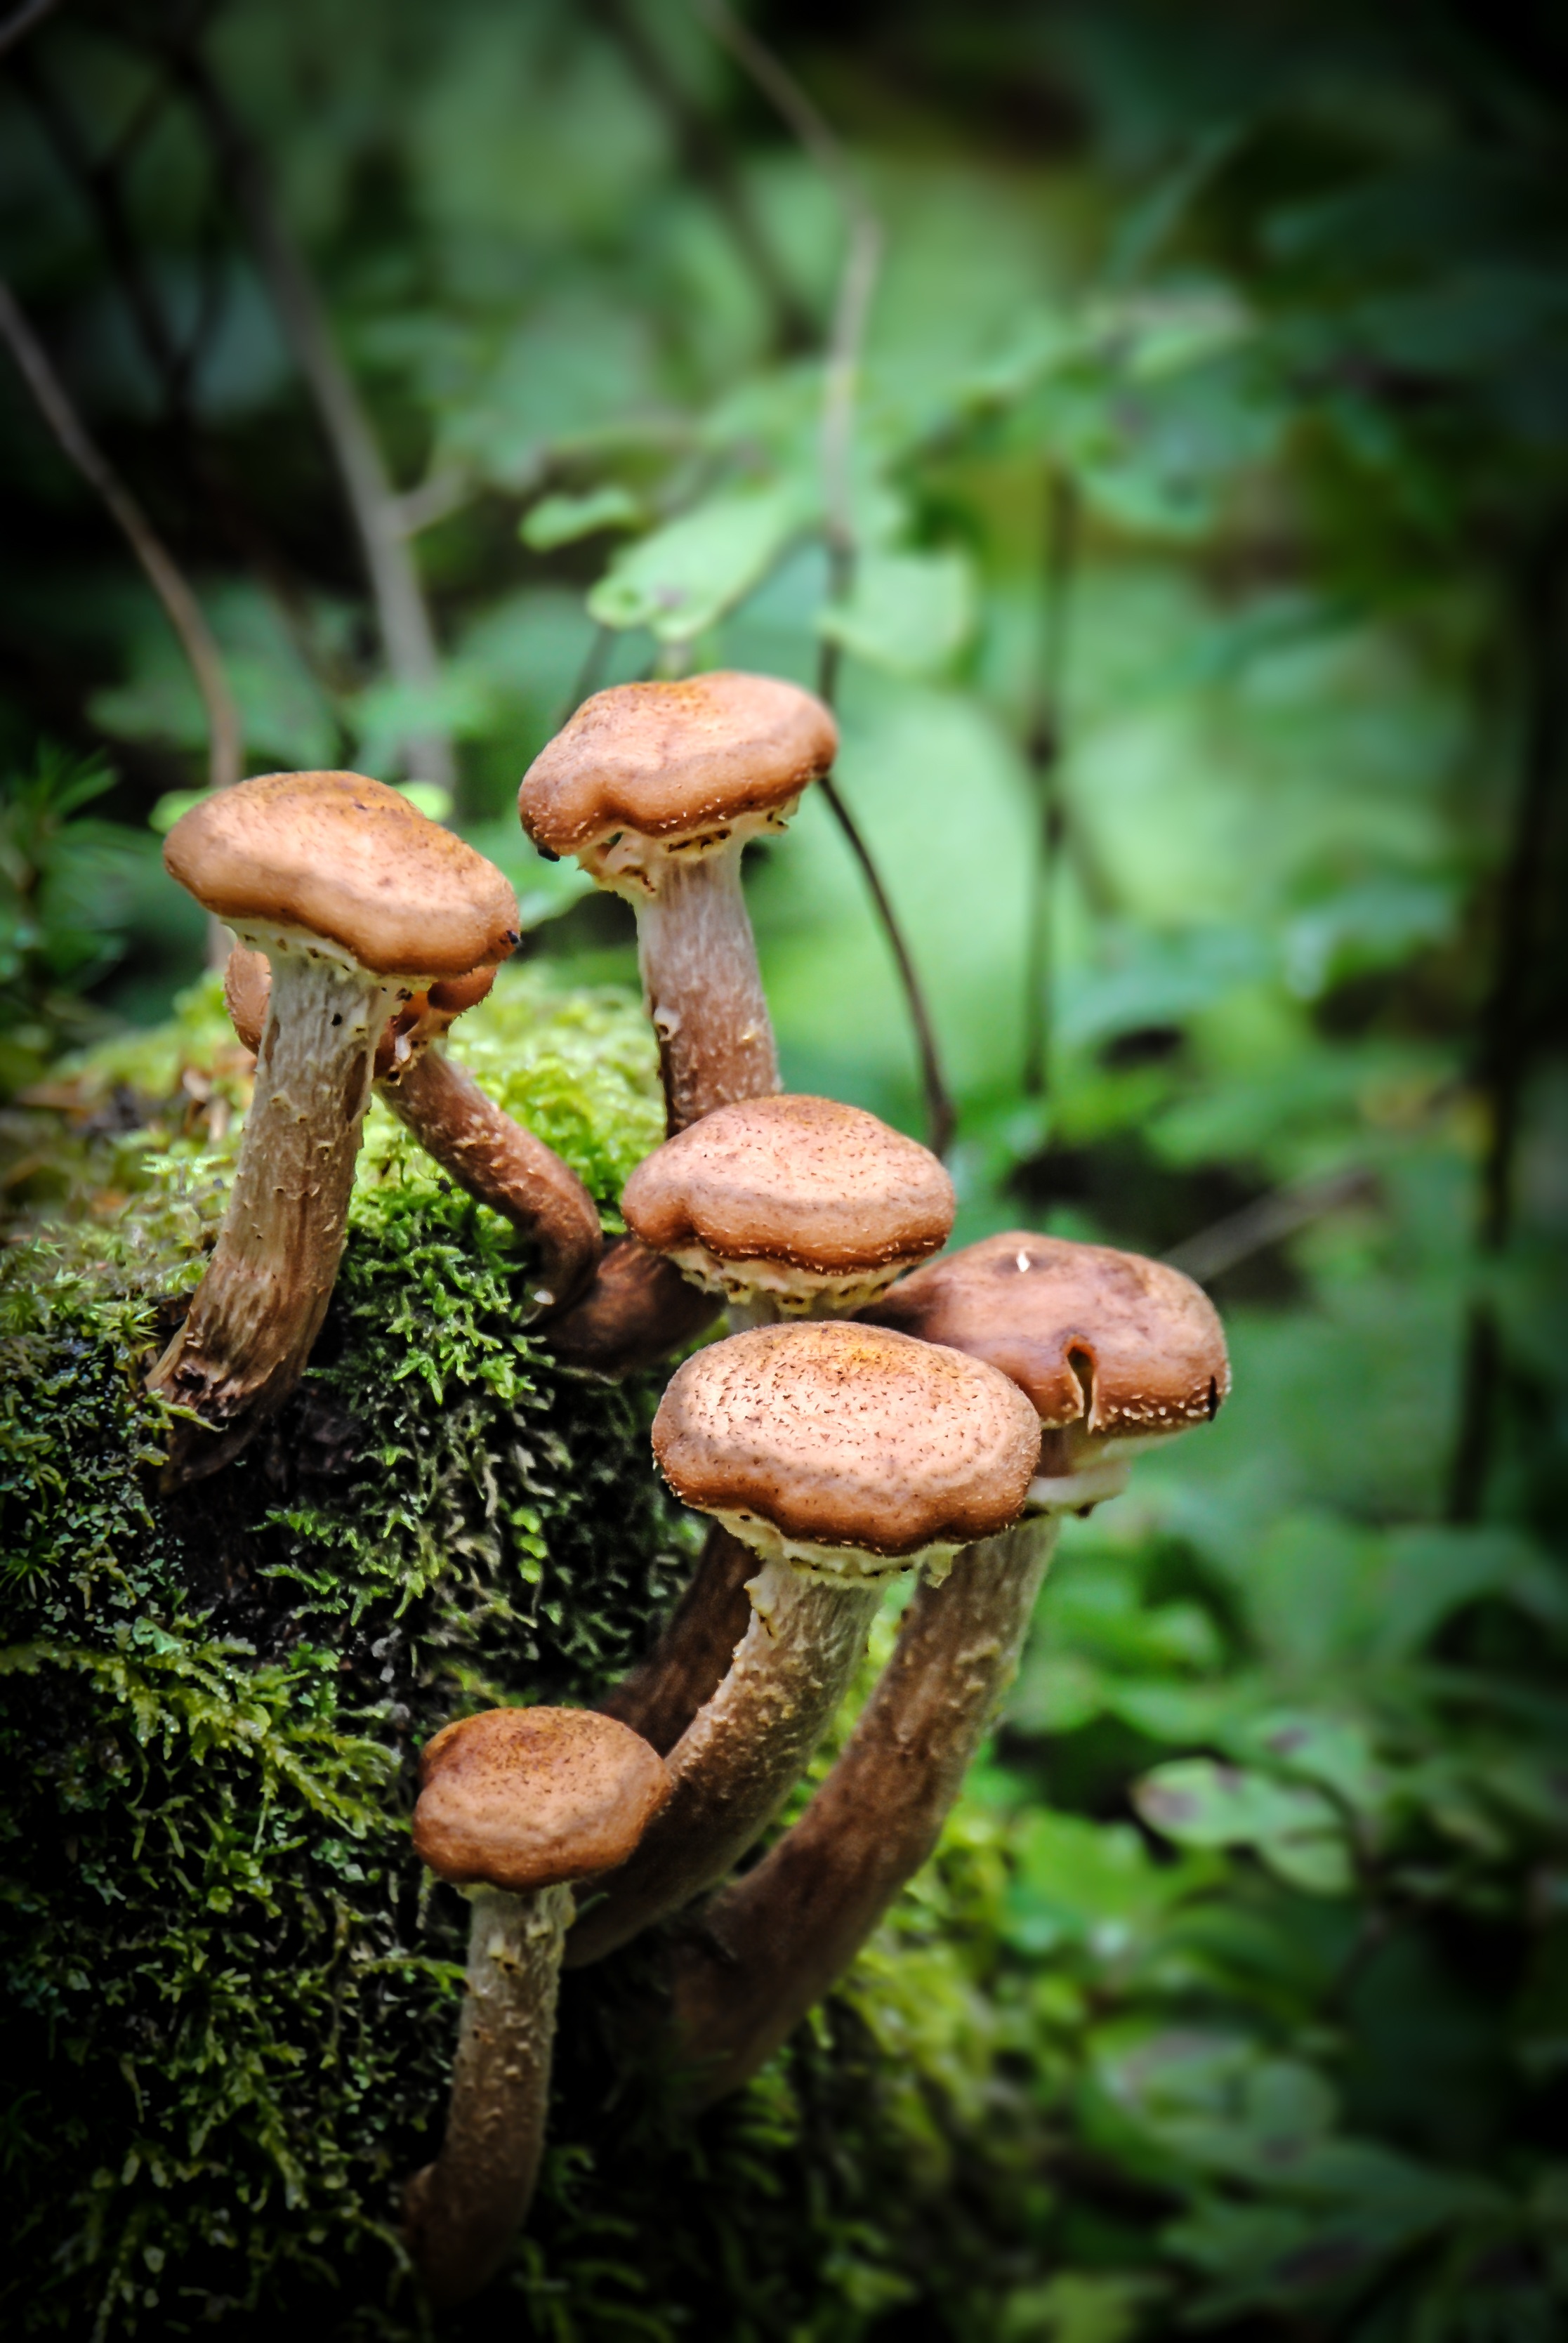
tree, nature, forest, moss, jungle, autumn, soil, botany, mushroom, flora, fauna, forest floor, fungus, rainforest, woodland, bolete, forest mushroom, macro photography, medicinal mushroom, agaricomycetes, penny bun